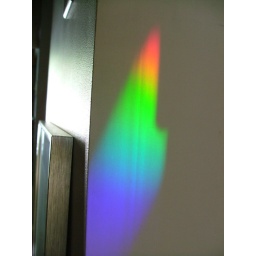
I have prisms hanging in my kitchen window and these rainbows come from the winter sun wandering in.